Gusset plate

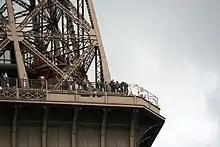
Gusset plates securing riveted criss-crossing steel beams of the Eiffel Tower

Gusset plates are used for various structures. Gusset plates are used to connect beams and columns together or to connect truss members. They can be either the only way of connecting the beam and columns or they can be used with bolts and welds.